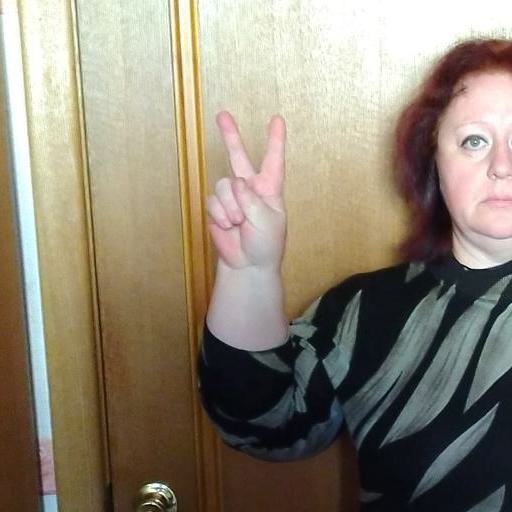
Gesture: peace